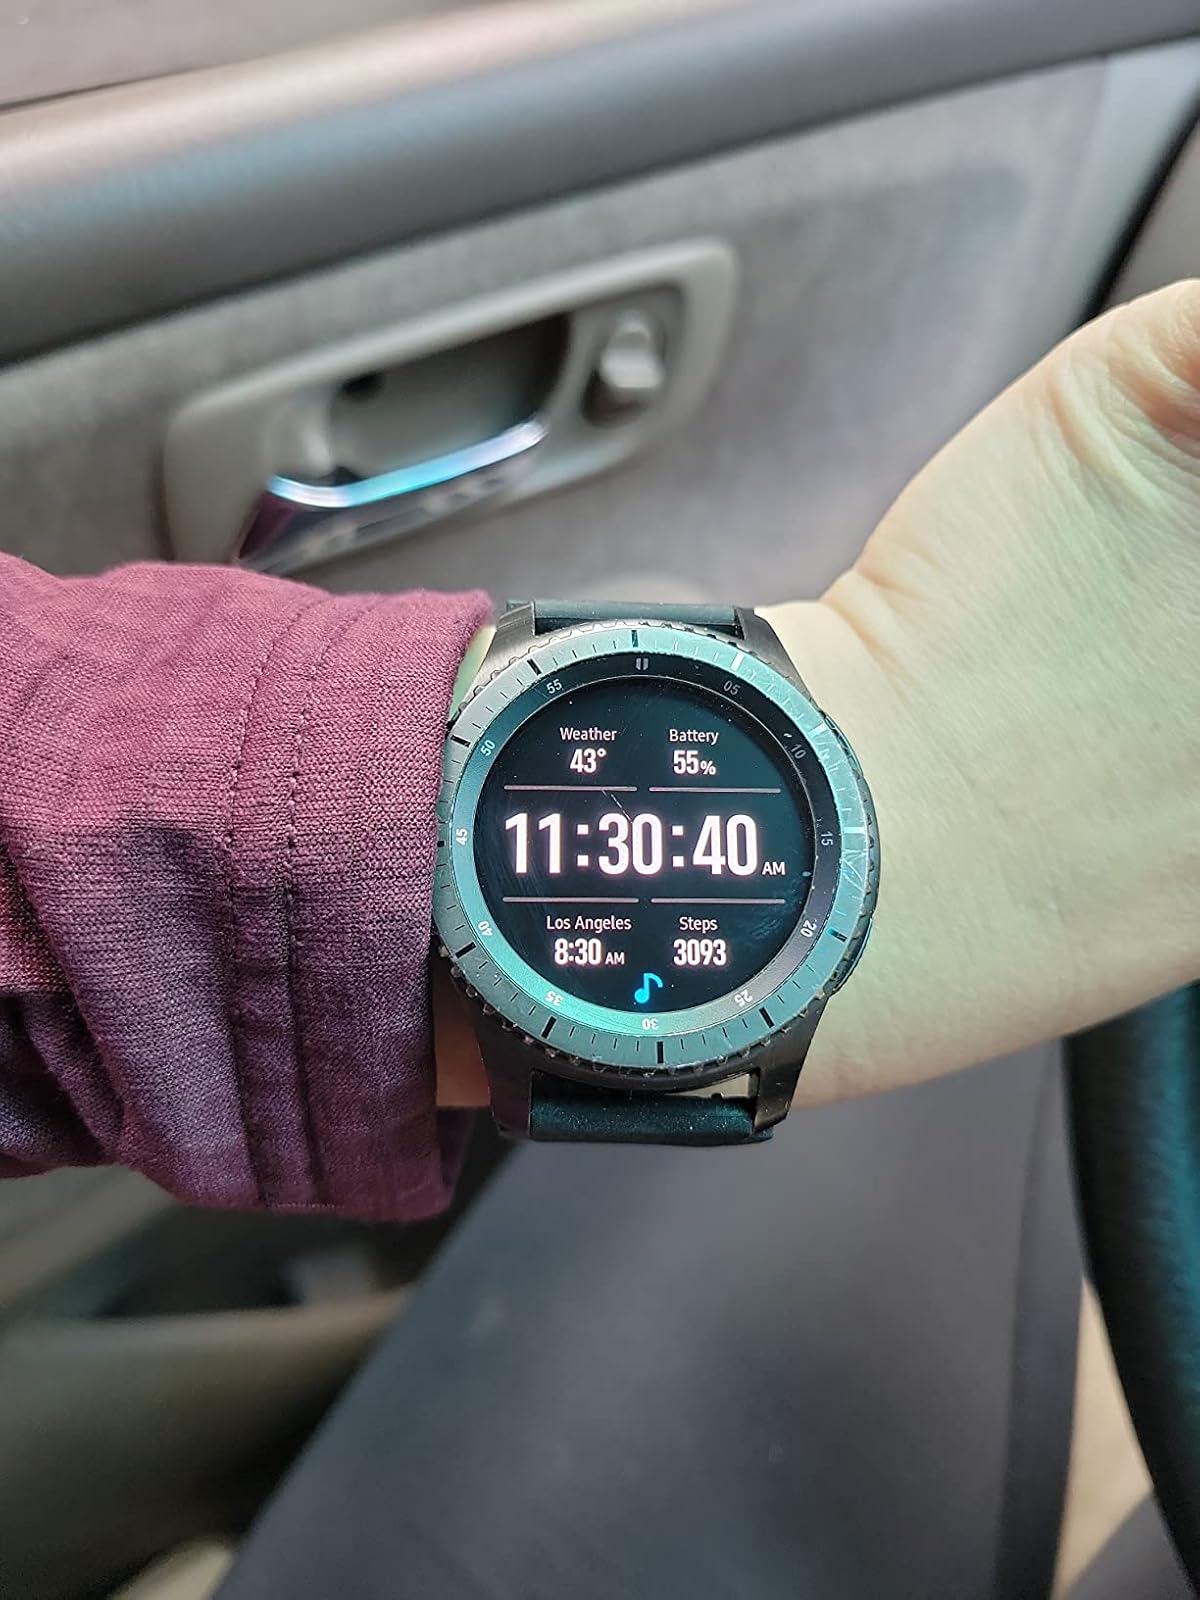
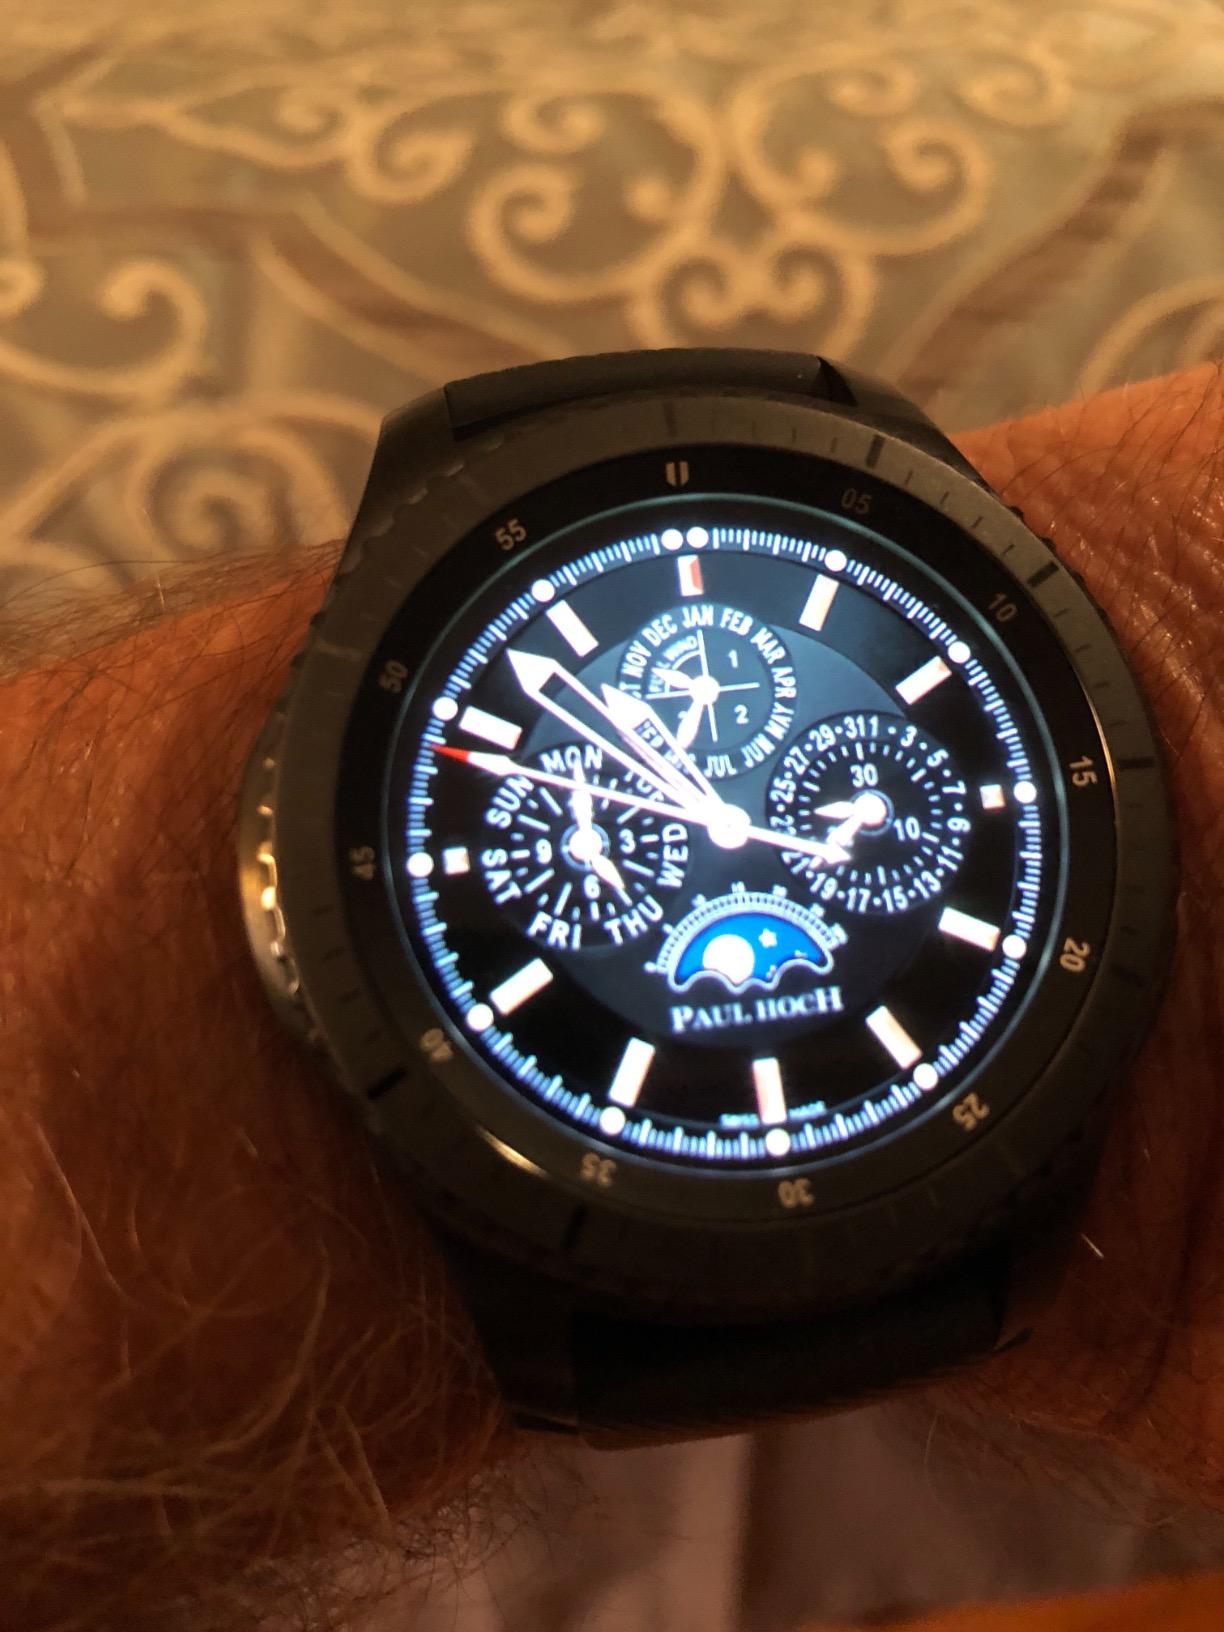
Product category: smartwatch
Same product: yes